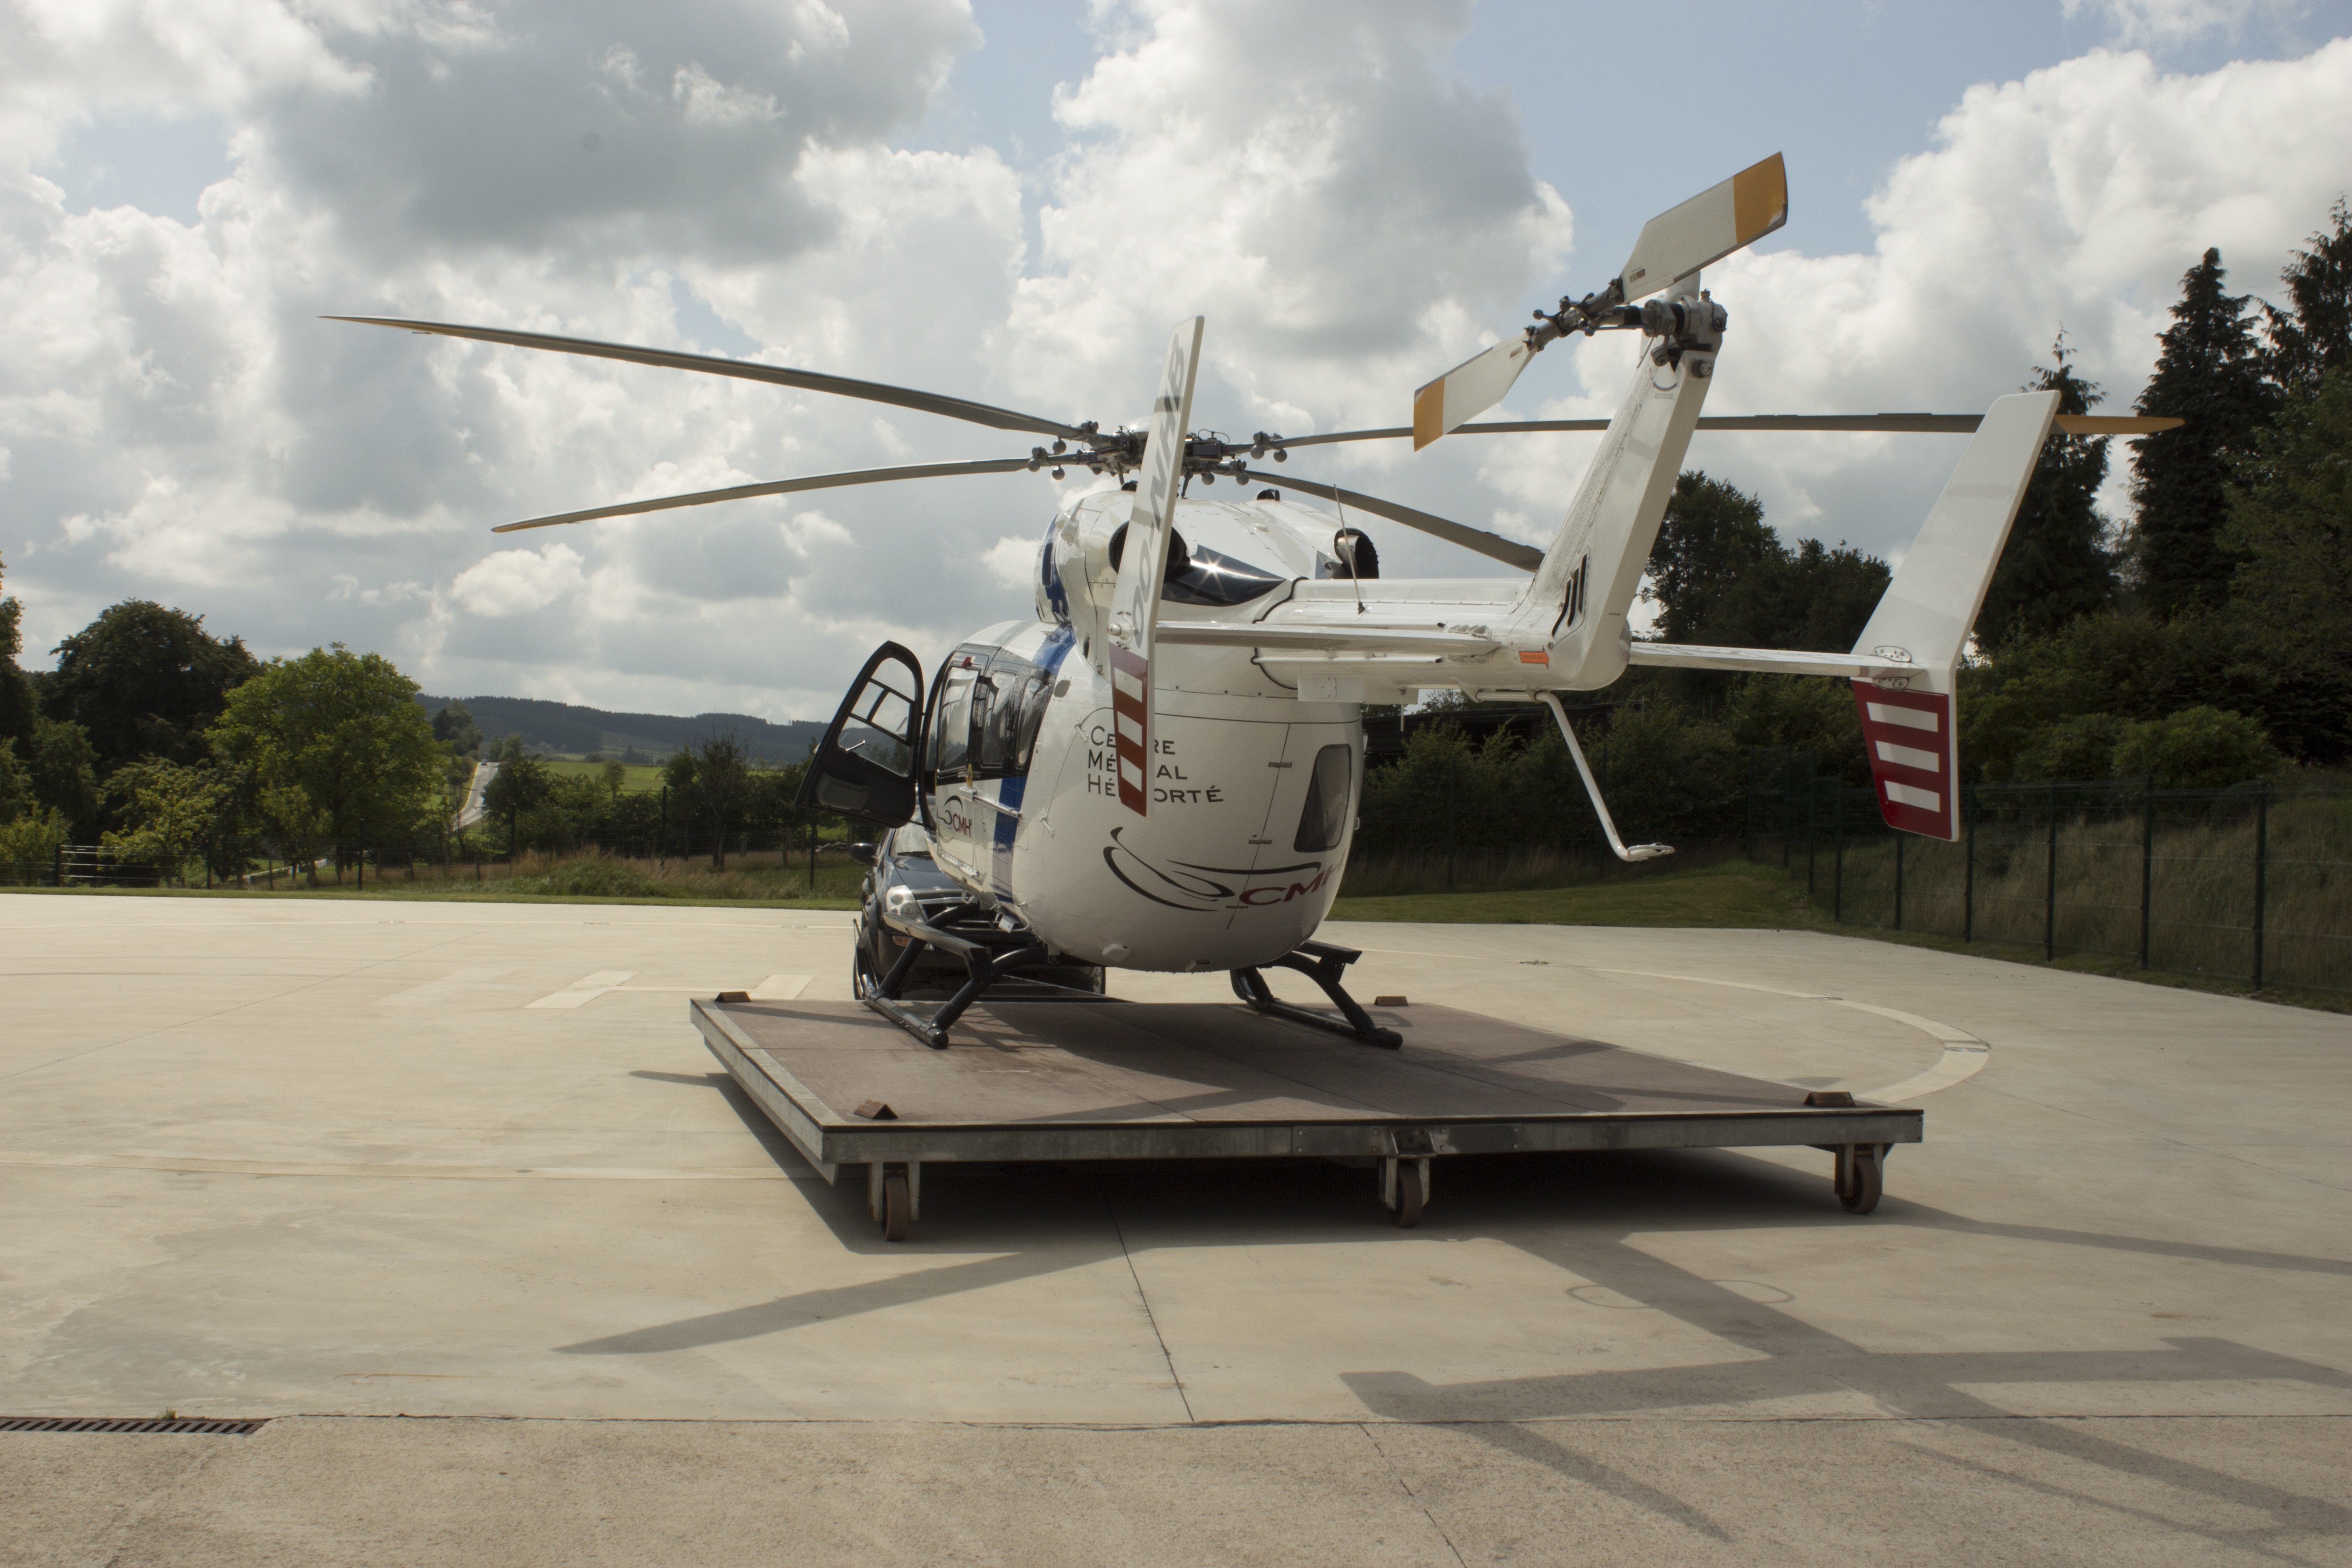
aircraft, vehicle, aviation, helicopter, solidarity, relief, base, rotorcraft, air force, atmosphere of earth, helicopter rotor, military helicopter